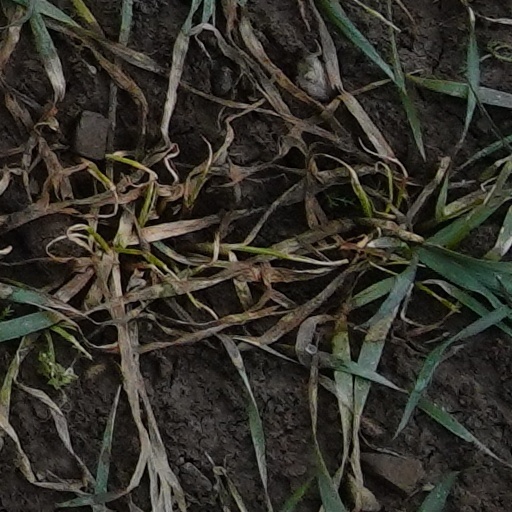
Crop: wheat